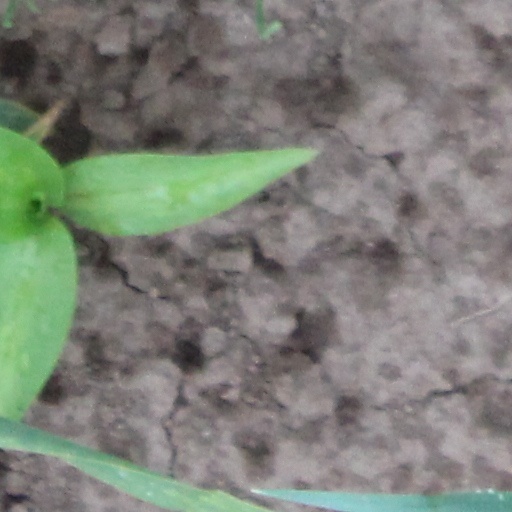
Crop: wheat